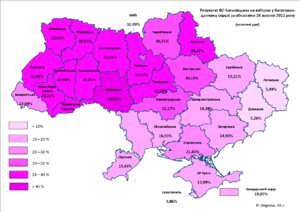
Fædrelandsforbundet / Valgresultat ved parlamentsvalget 2012
Det alukrainske Fædrelandsforbund er det ledende parti i den ukrainske valgalliance Julia Timosjenko-blok. Fædrelandsforbundet har officielt Julia Timosjenko som partileder, dets fungerende leder er Arsenij Jatsenjuk.